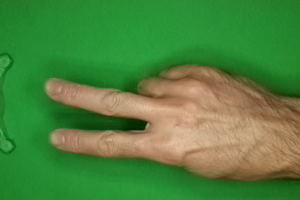
Label: scissors